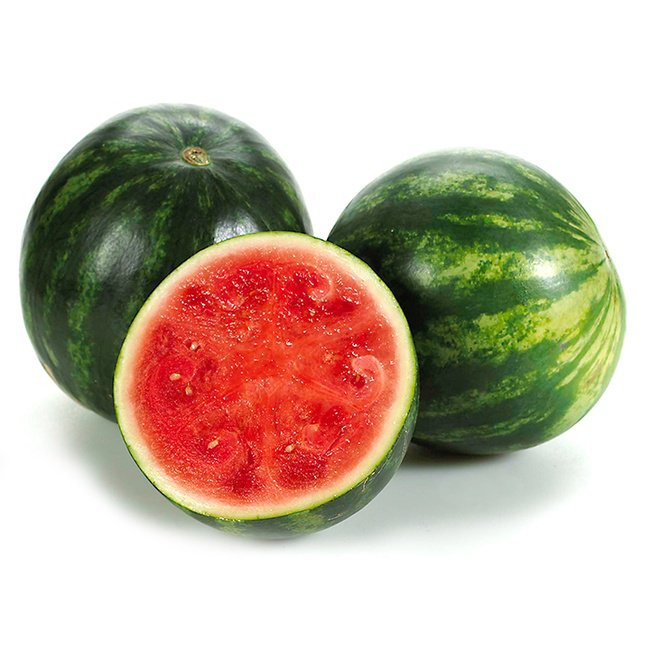
Label: Watermelon